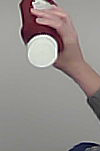
Product: heinz_ketchup